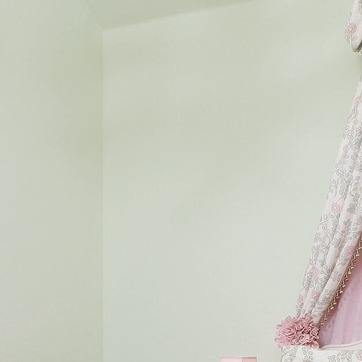
Material: painted